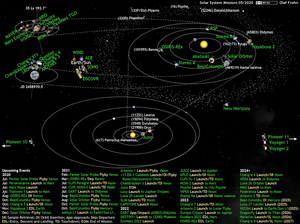
Cet article présente la liste des sondes spatiales envoyées vers les objets du système solaire, y compris celles qui ont échoué. Les simples survols lors de manœuvres d'assistance gravitationnelle et les projets confirmés de futures missions sont également recensés, mais pas les projets de missions spatiales annulés ou non confirmés.